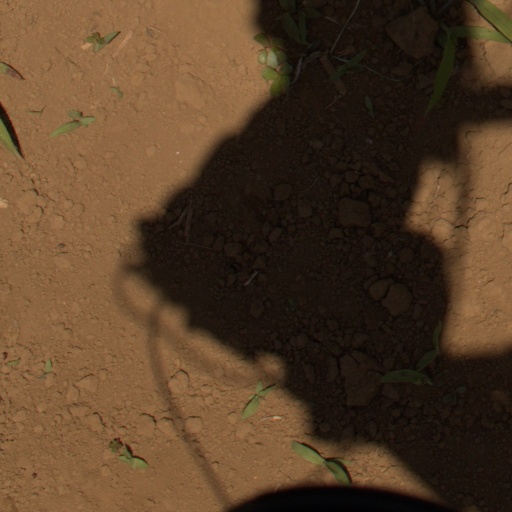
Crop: Jerusalem artichoke